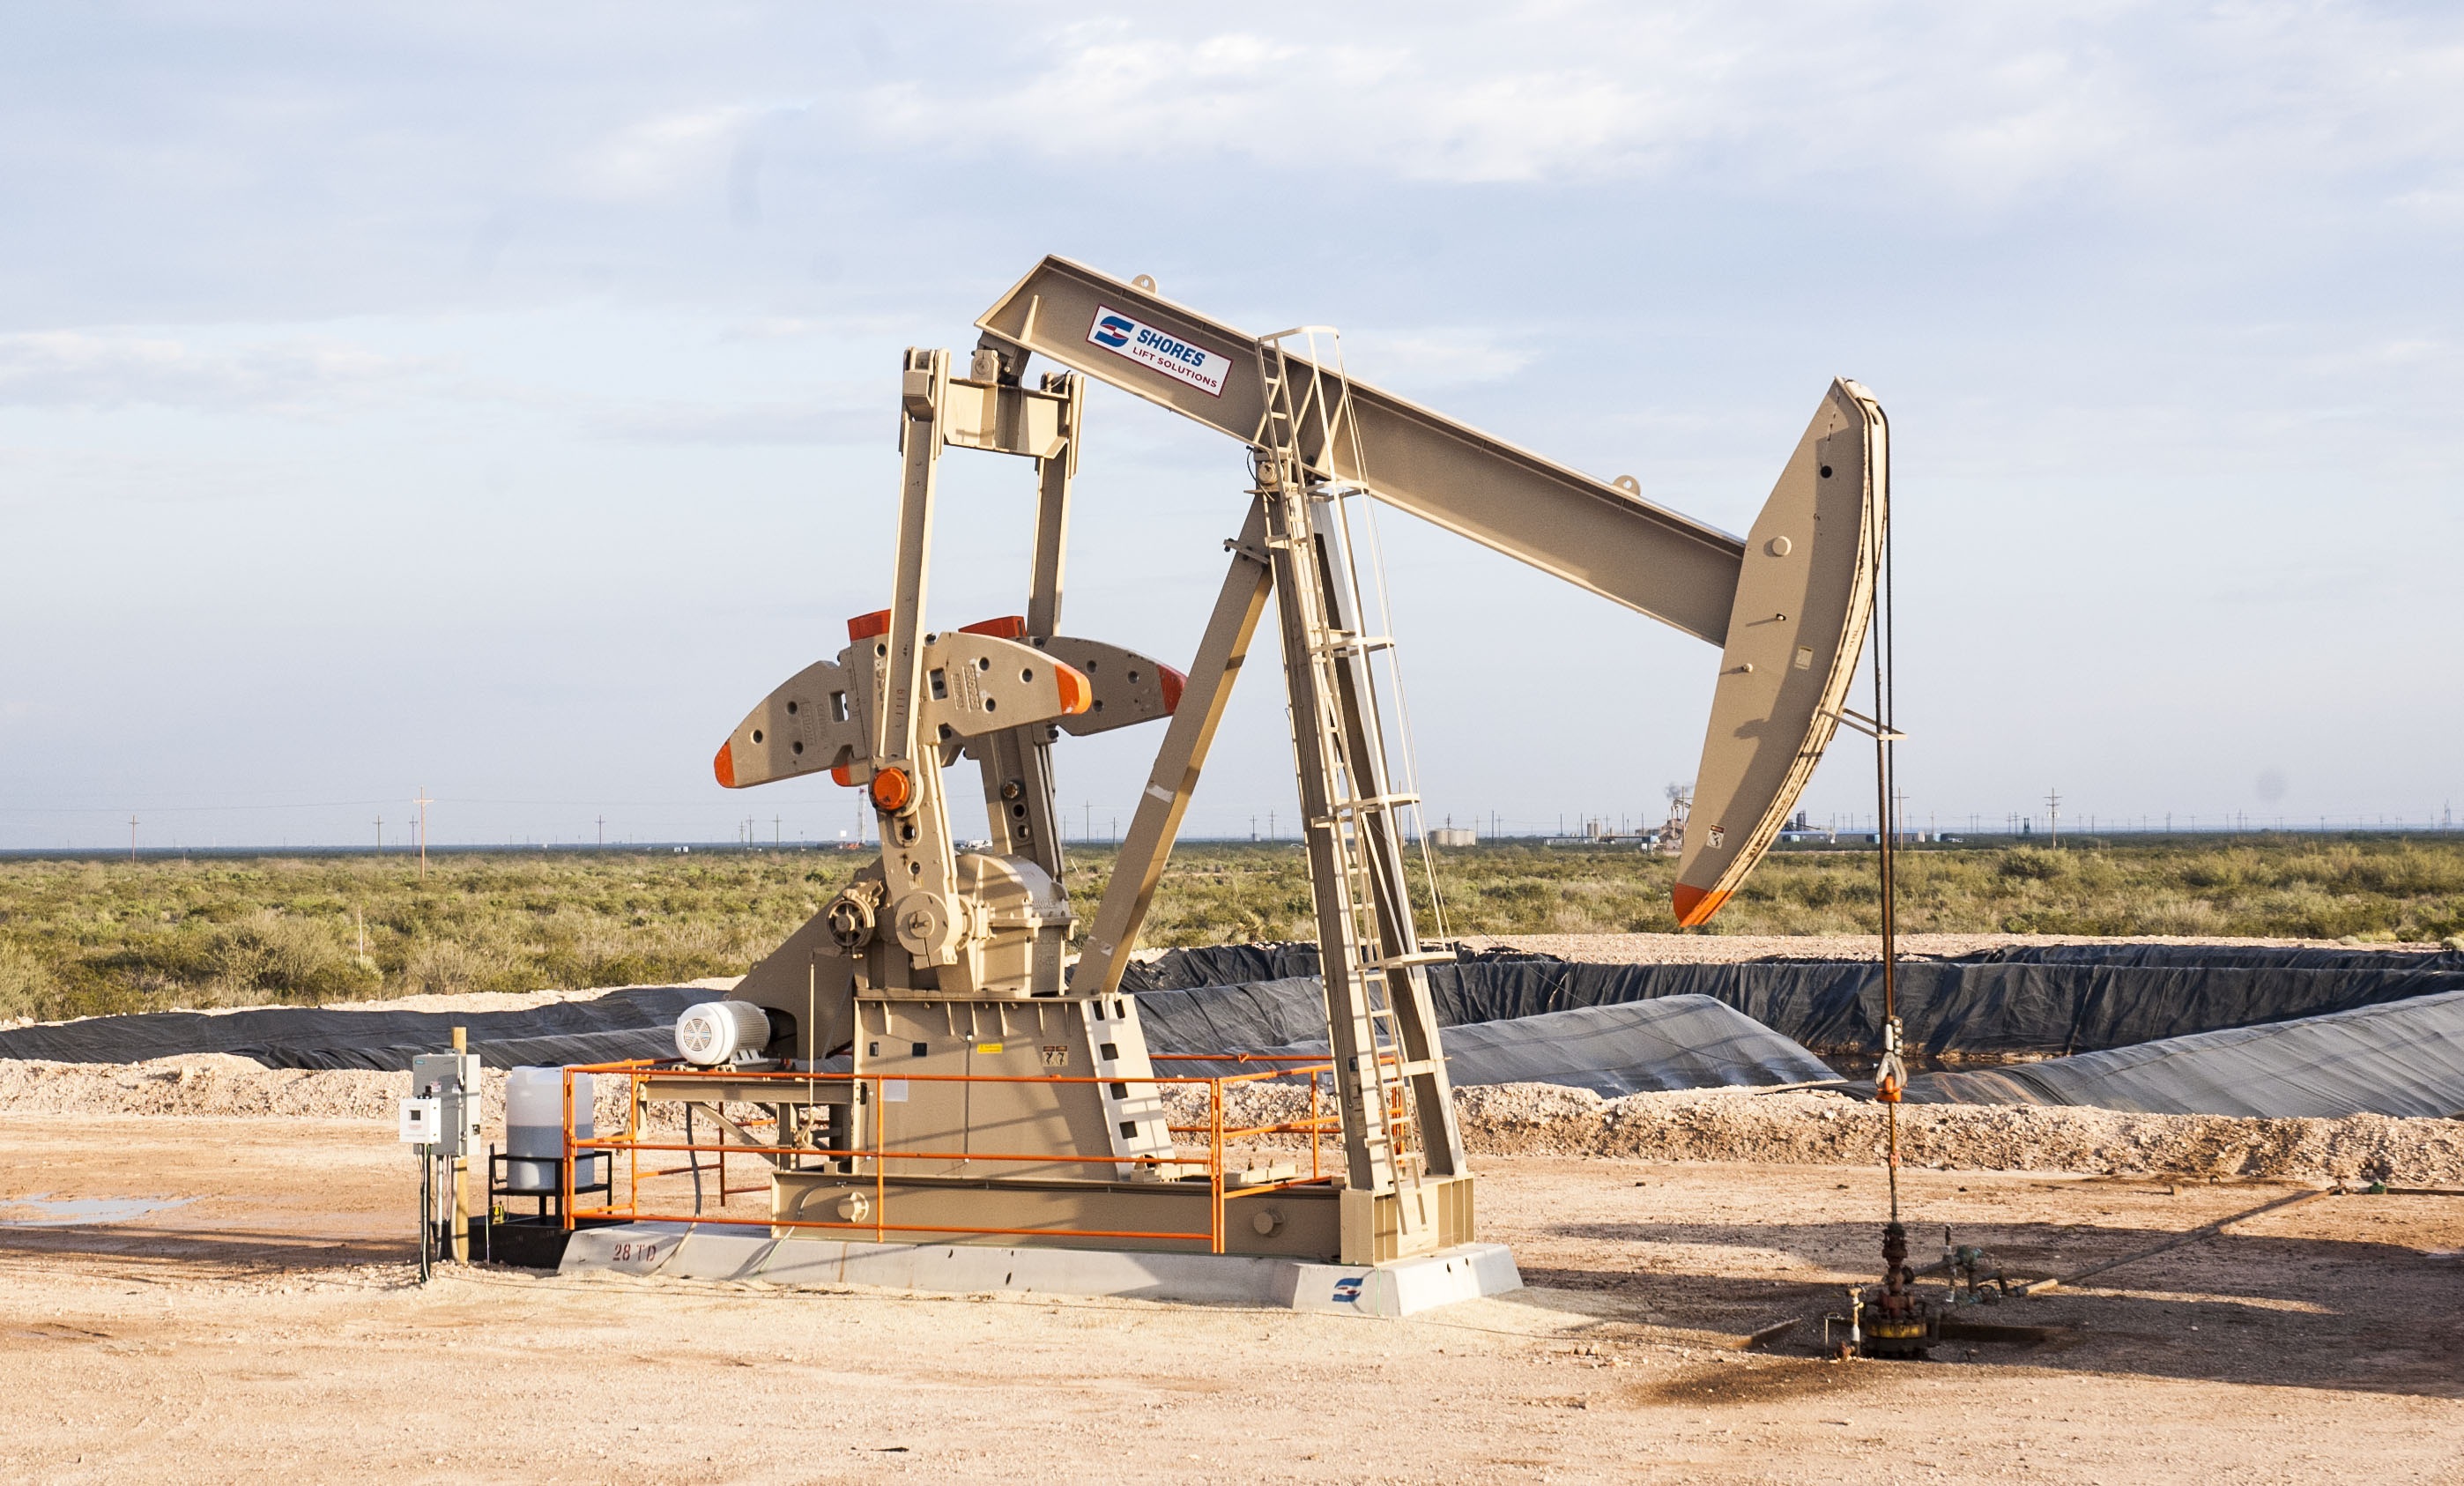
wind, vehicle, mast, pump, petroleum, crude, construction equipment, oilfield, oil field